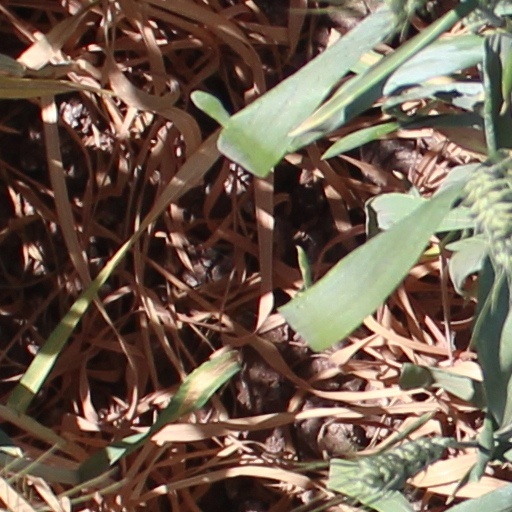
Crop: wheat